Boardwalk

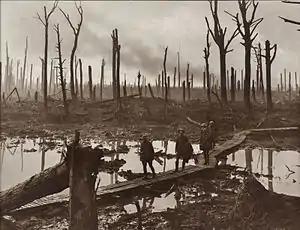
Australian soldiers walking along duckboards during the Battle of Passchendaele

A duckboard is a type of boardwalk placed over muddy and wet ground. During World War I, duckboards were used to line the bottom of trenches on the Western Front because these were regularly flooded, and mud and water would lie in the trenches for months on end. The boards helped to keep the soldiers' feet dry and prevent the development of trench foot, caused by prolonged standing in waterlogged conditions. They also allowed for troops' easier movement through the trench systems.